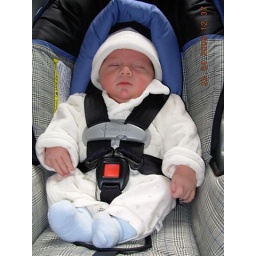
Cillian asleep in his carrier seat first day home